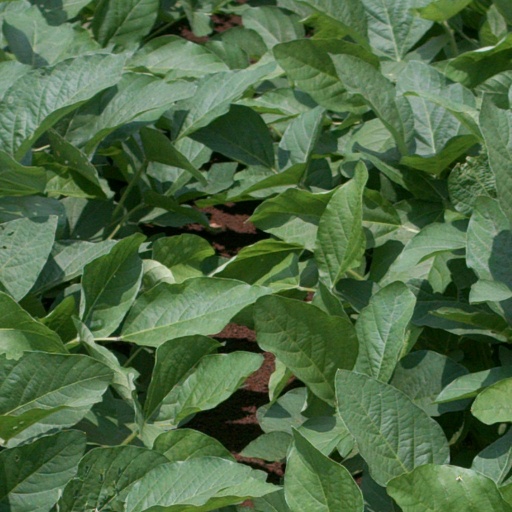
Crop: soybean